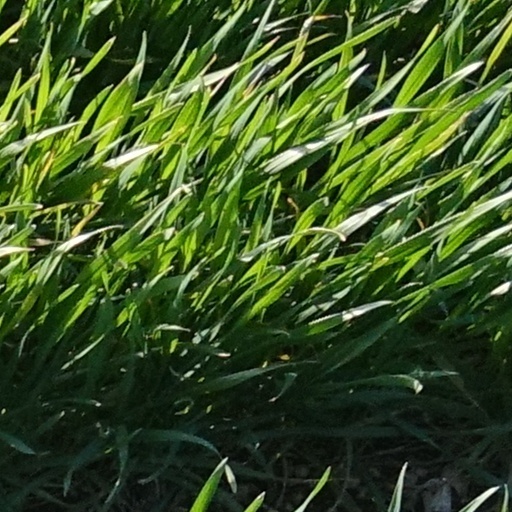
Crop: wheat